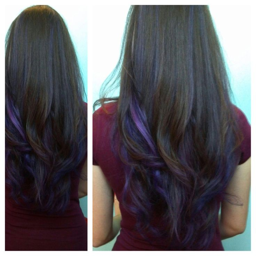
i keep gravitating toward the purple